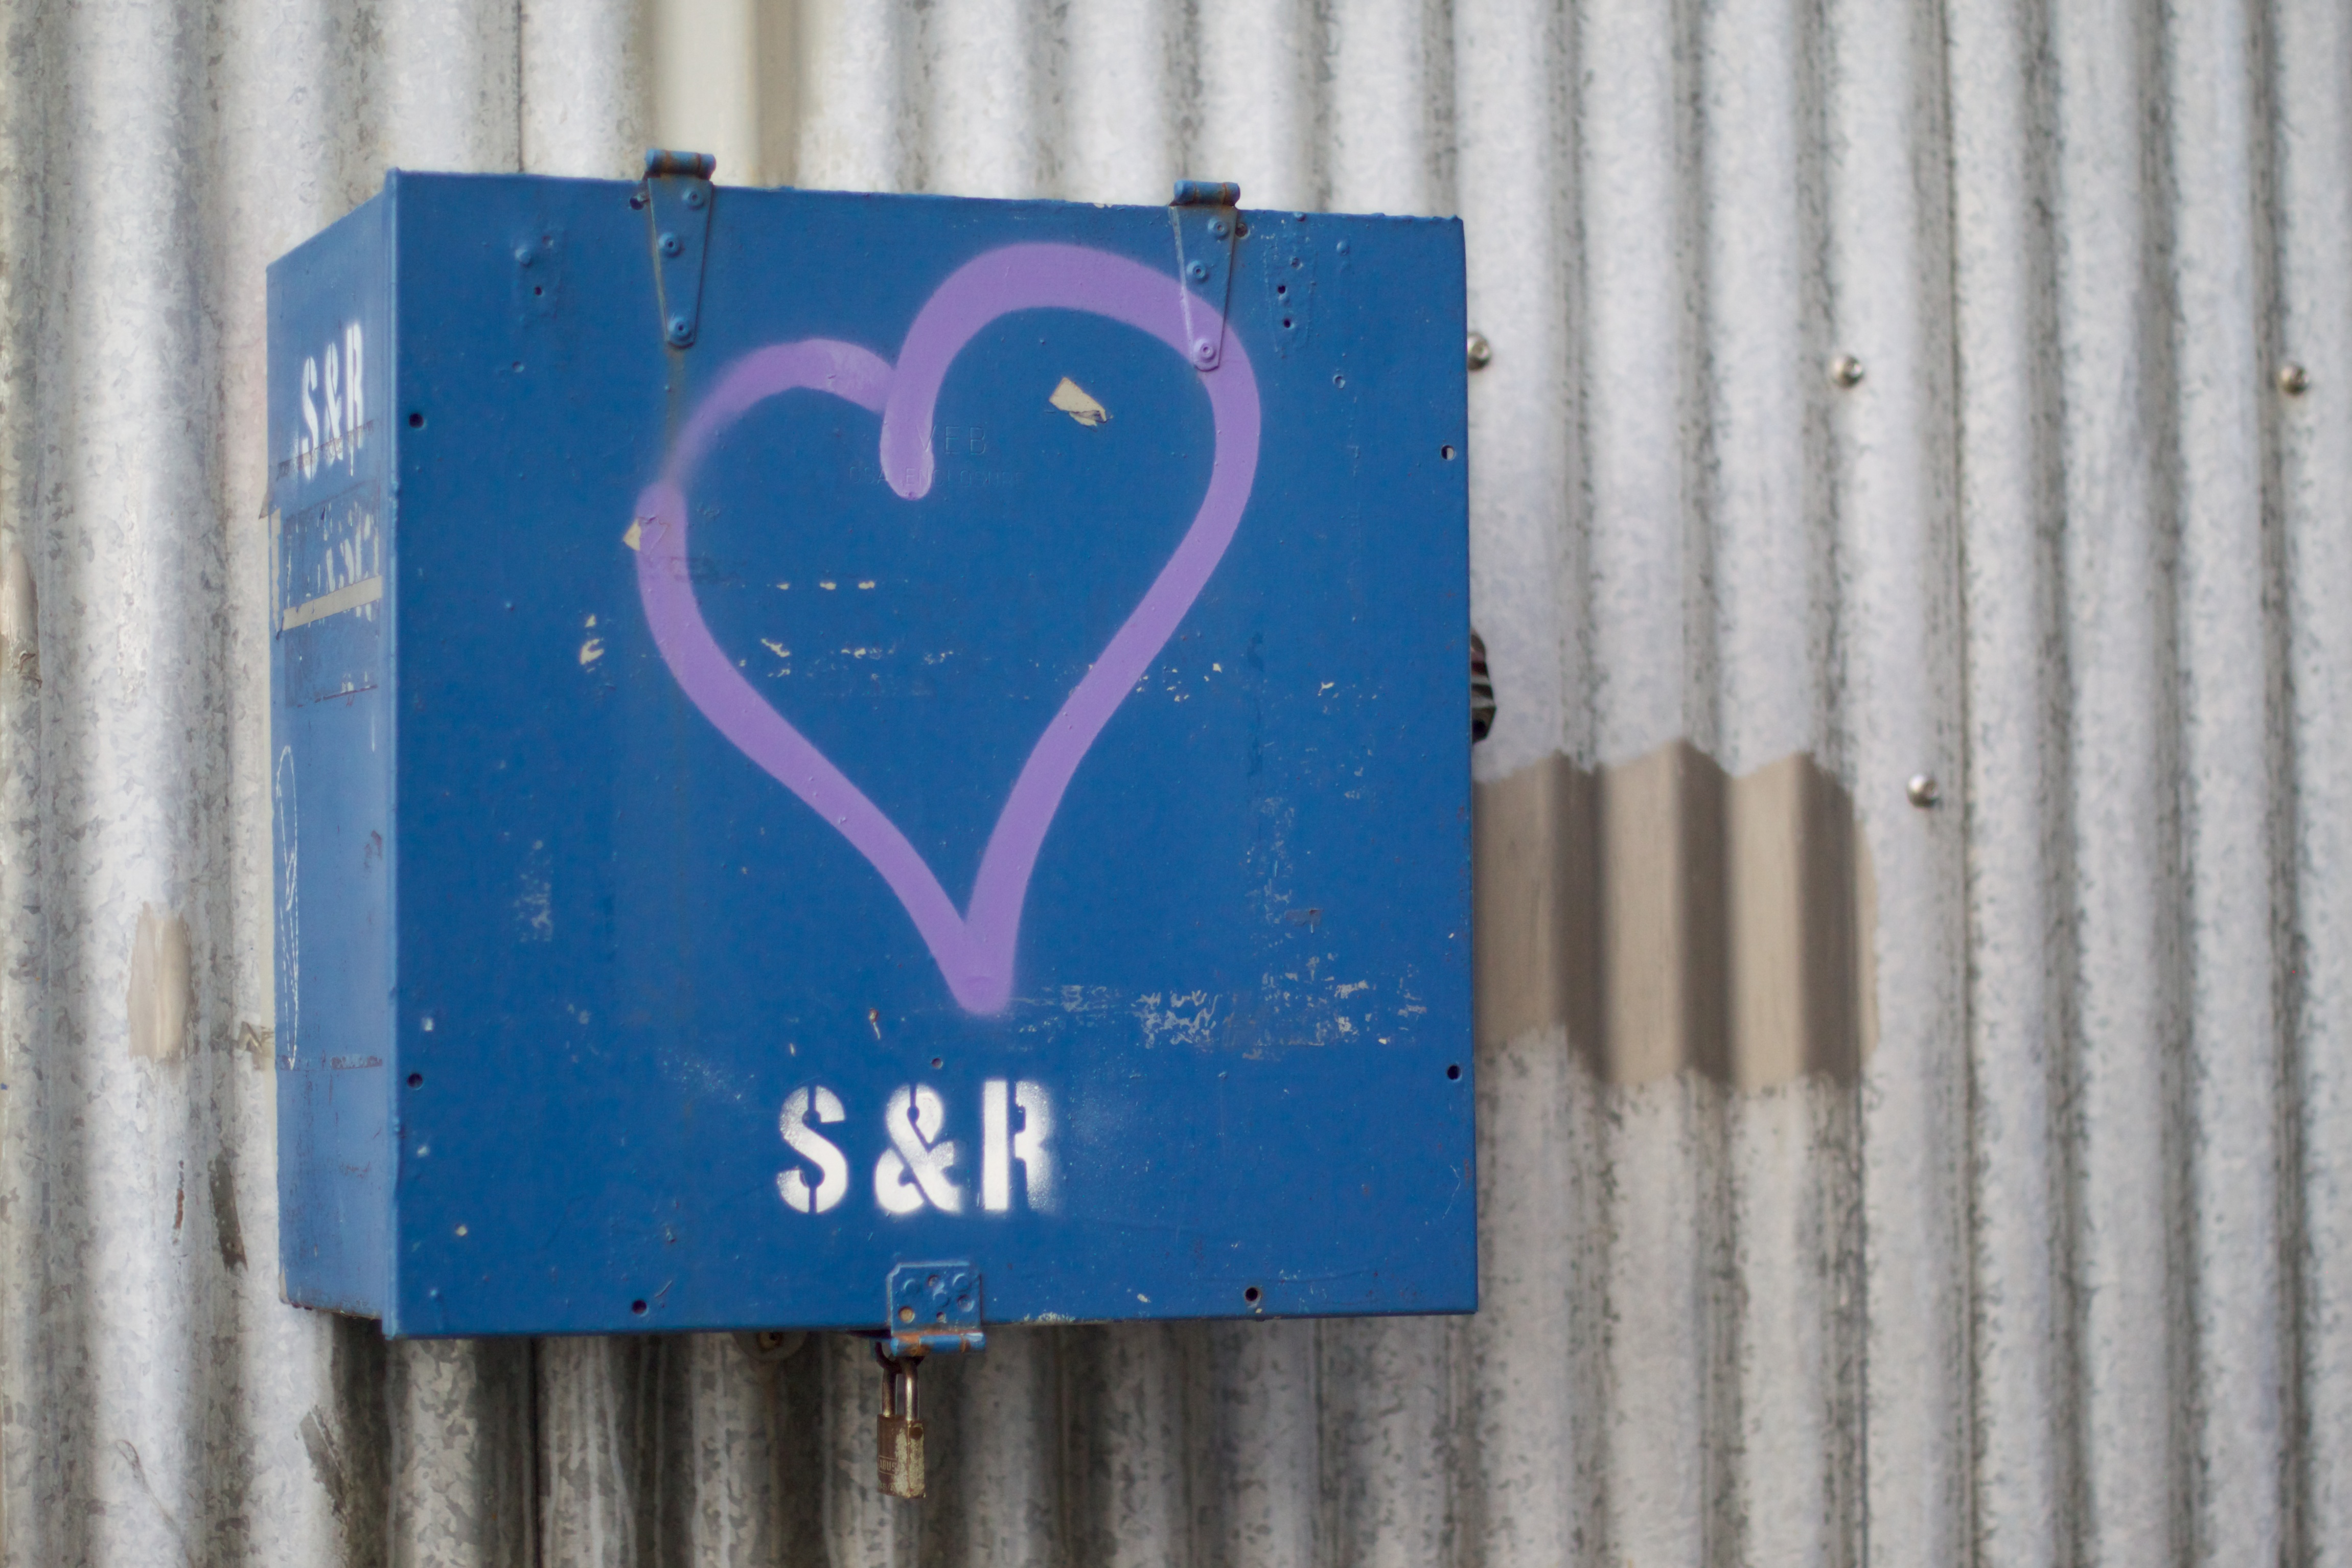
number, sign, color, blue, street sign, signage, traffic sign